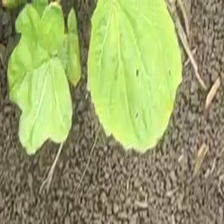
Weed species: Little_Mallow(Malva parviflora)